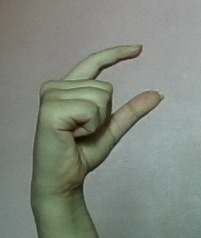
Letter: dal